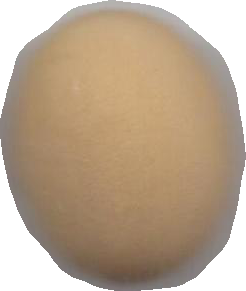
Variety: Dega